Buffalo Memorial Auditorium

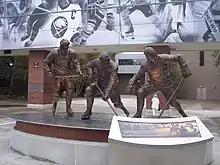
The French Connection of the Buffalo Sabres

The Buffalo Sabres made their Memorial Auditorium debut on October 15, 1970, in a game attended by NHL President Clarence Campbell that began with a ceremonial faceoff between Sabres captain Floyd Smith and Montreal Canadiens captain Jean Béliveau. The Sabres' Roger Crozier made 53 saves in a 3–0 loss.